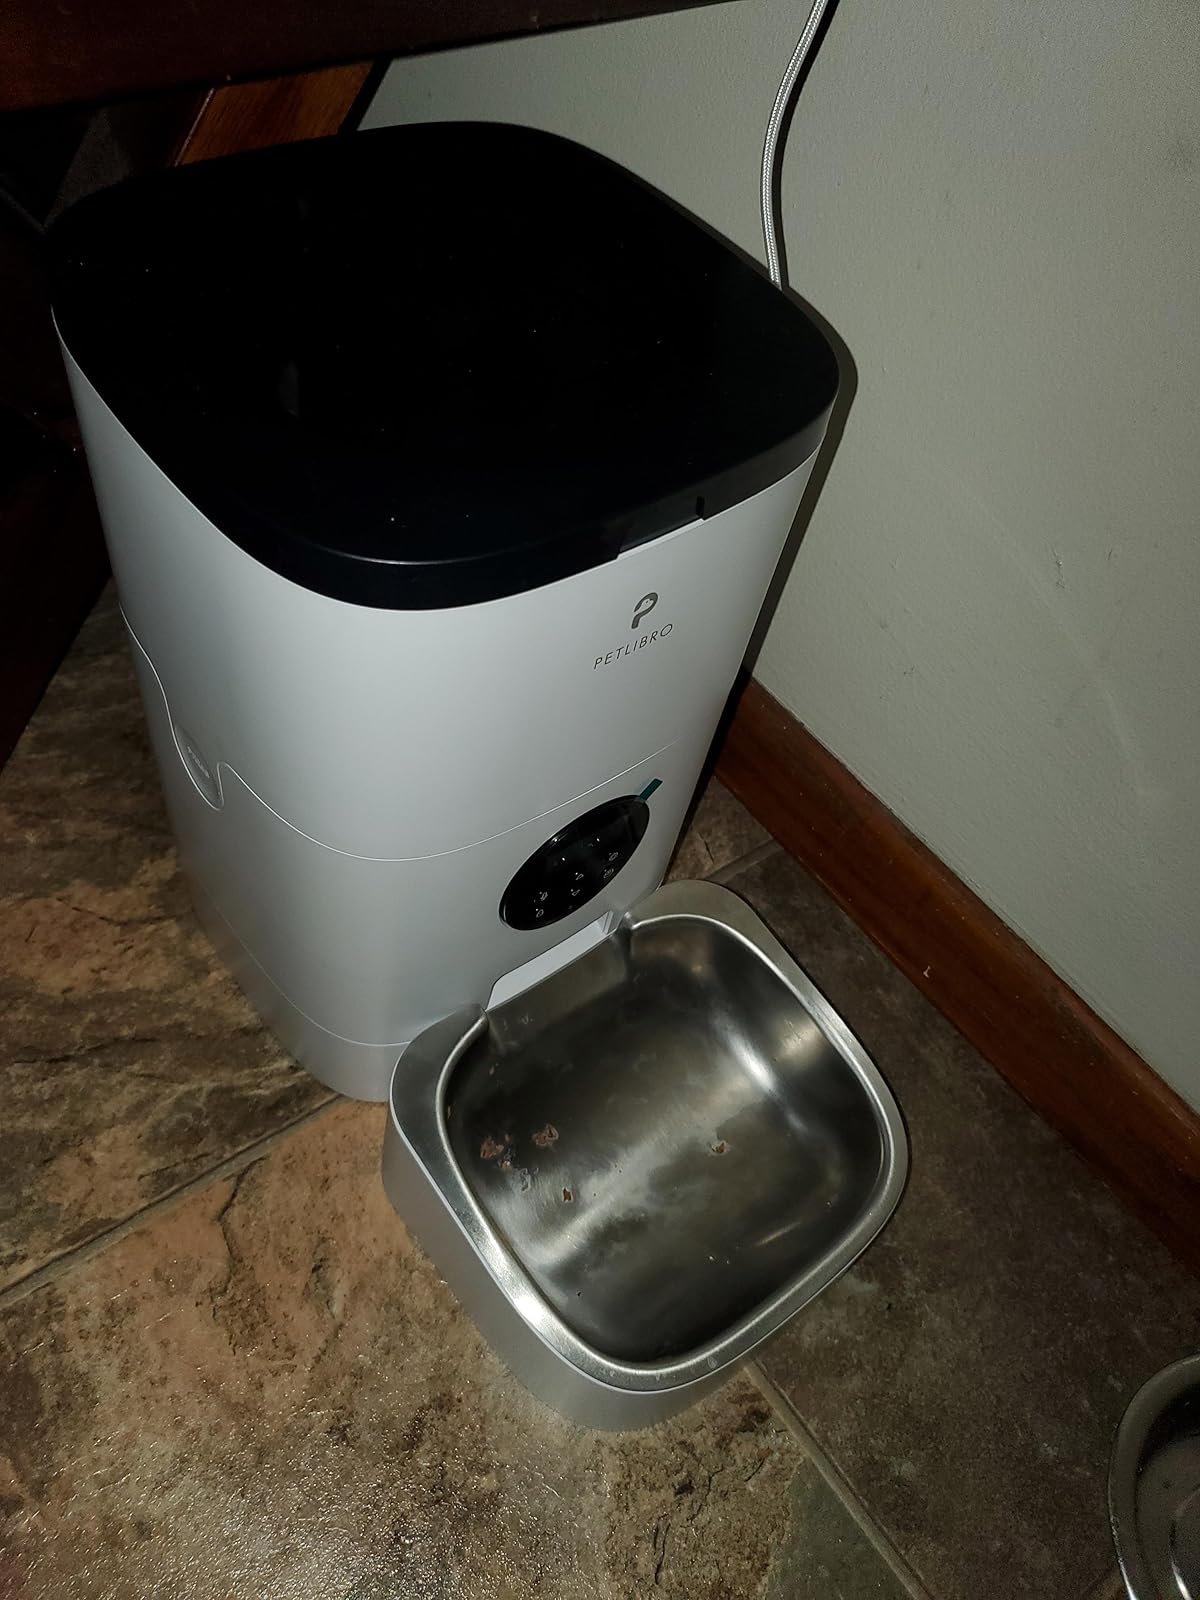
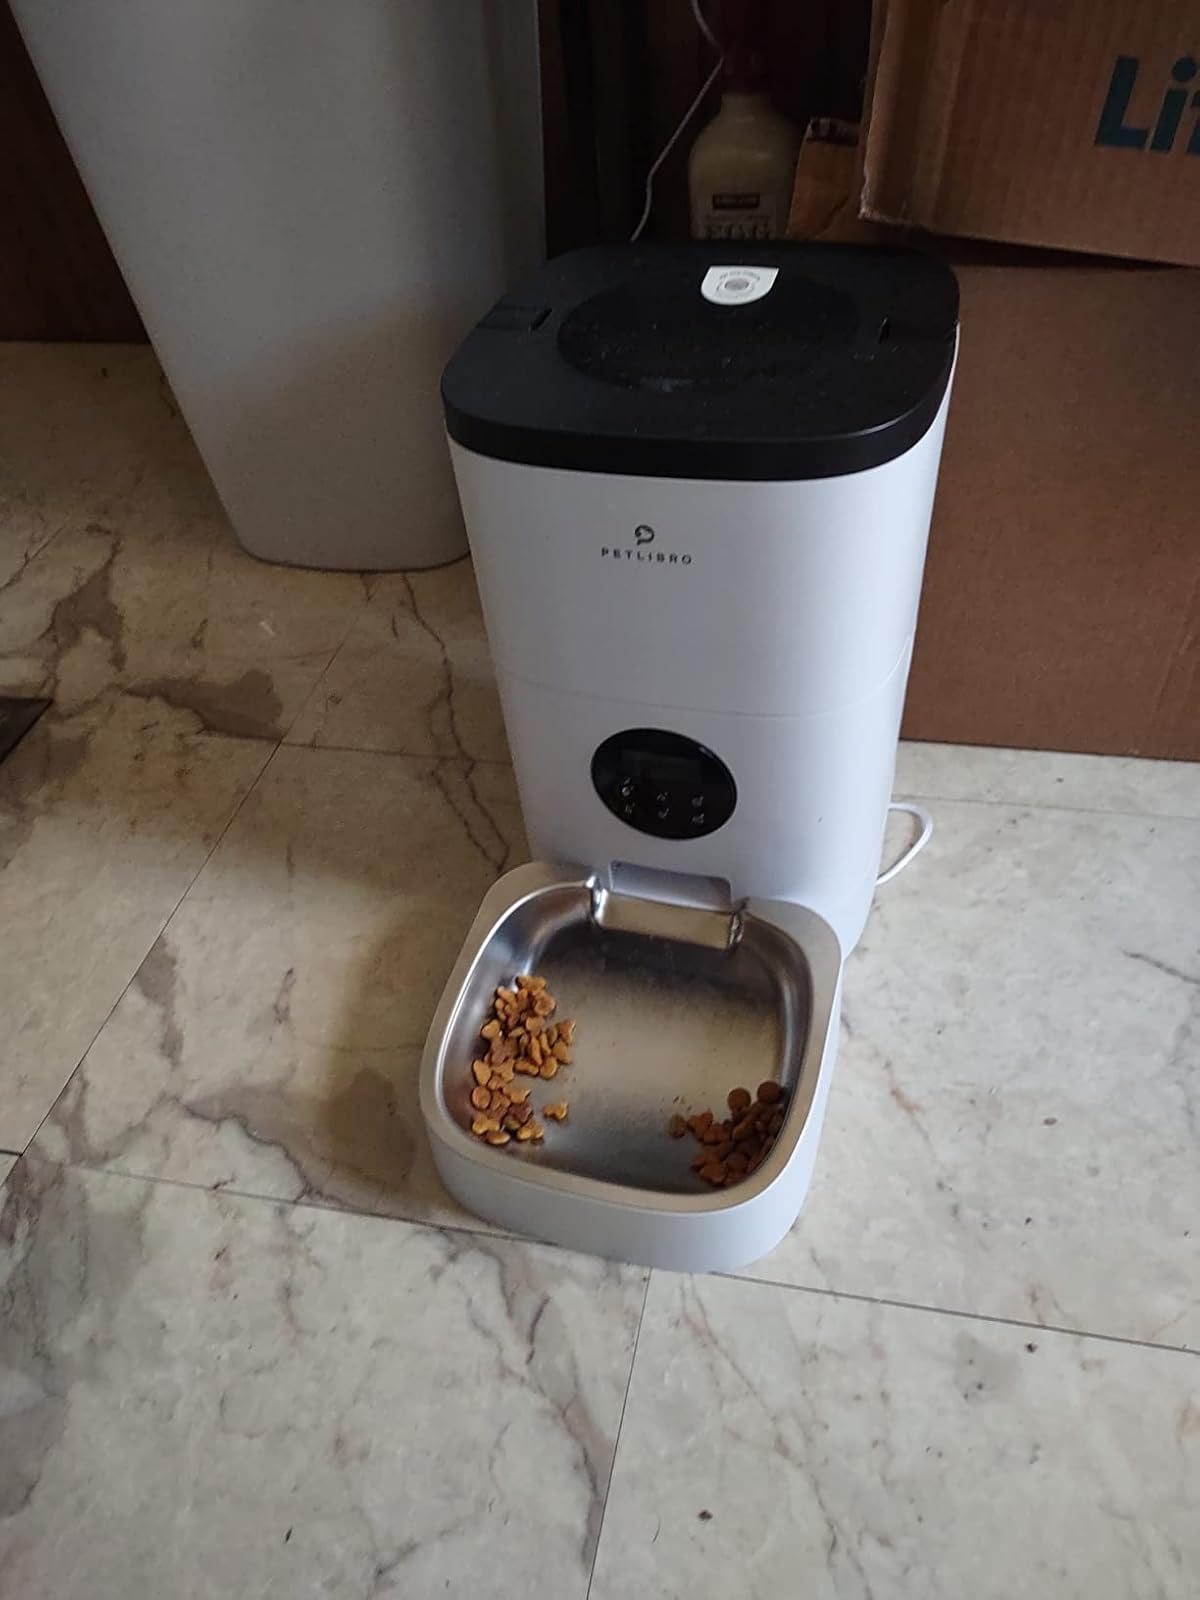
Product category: items_feeder
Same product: yes